Mirdita (tribe)

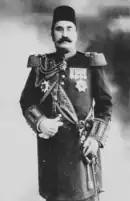
Prenk Bib Doda (1900s)

The Mirdita tribe claimed descent from a legendary ancestor named Mir Diti, the son of Dit Miri and the grandson of Murr Deti known also as Murr Dedi. The brother of Mir Diti was Zog Diti, the ancestor of the Shoshi tribe and the Shala tribe were descendants from another brother Mark Diti. The male children of Mir Diti who were Skanda (Skana), Bushi, Qyqa and Lluli (Luli) formed the core of the Kushneni, Oroshi and Spaçi tribal units during the sixteenth century. Overall the Mirdita tribe was more of a federation of different tribal sources with not all fis (clan or tribe) claiming descent from a common male ancestor although the Kushneni, Oroshi and Spaçi and Tusha did trace their origins in those terms. Local Mirdita traditions claim that the Dibrri bajrak is mixed and has southern Albanian Tosk origins.